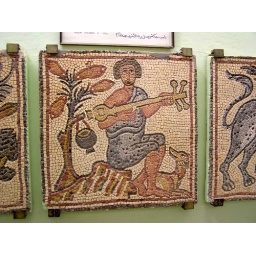
Musician with his dog under tree